Special Jinsei Game

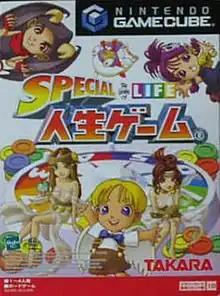
Cover art

Special Jinsei Game is a board game-based video game developed by Takara, and released in Japan for the Nintendo GameCube in 2003.